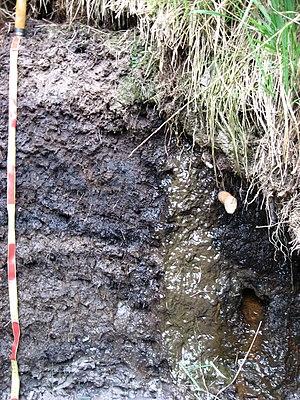
Histosol
Les sols de Bretagne, comme tous les sols, sont formés grâce à la pédogénèse, c'est-à-dire un ensemble de processus physiques, chimiques et biologiques, ce qui a conduit en Bretagne à différents types de sols. Ces sols bretons ont notamment évolué au cours du Quaternaire et au cours de la période récente, et ont un rôle comme interface dans l’environnement.